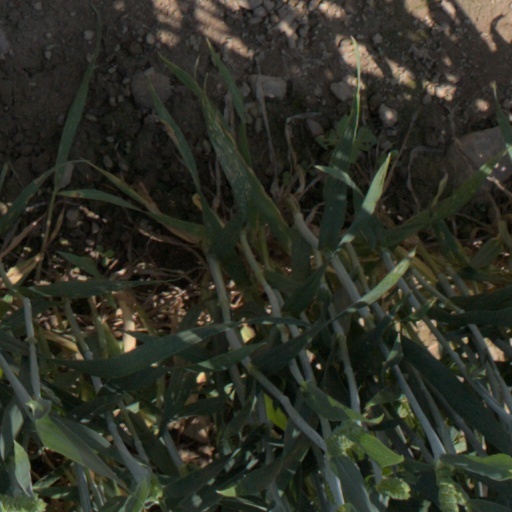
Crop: wheat